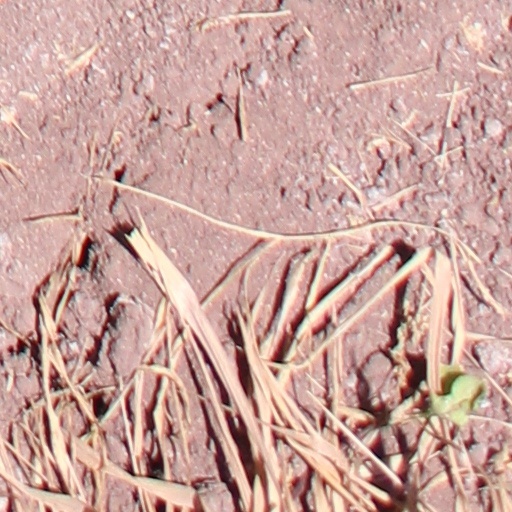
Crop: wheat